Andean tit-spinetail

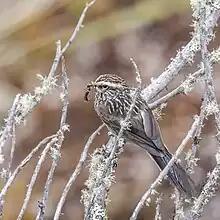
feeding in Colombia

The Andean tit-spinetail is long and weighs about . It is a small-bodied, long-tailed furnariid with a short bill. The sexes have the same plumage. Adults of the nominate subspecies "L. a. andicola" have a wide white supercilium on an otherwise dark streaky gray-brown face. Their crown is rich rufous chestnut with black streaks. Their upperparts are dark gray-brown with prominent white or whitish streaks. Their wings are dark brownish with faint rufescent edges on the coverts and flight feathers. Their tail's central pair of feathers are dusky brown to blackish ard are long and pointed, giving a forked appearance. The rest of the tail feathers are dusky brown to blackish with buffy outer webs. Their throat is white or whitish and their breast and belly are gray-brown with heavy white or whitish streaks that are more diffuse on the flanks and lower belly. Their iris is dark brown to reddish brown, their bill black with a slightly paler base to the mandible, and their legs and feet dark gray to black. Juveniles have little or no streaking on their crown, and their belly is mottled or scaly rather than streaked.